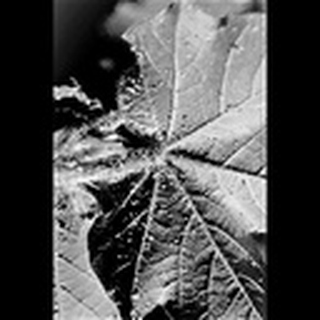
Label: cotton_aphids